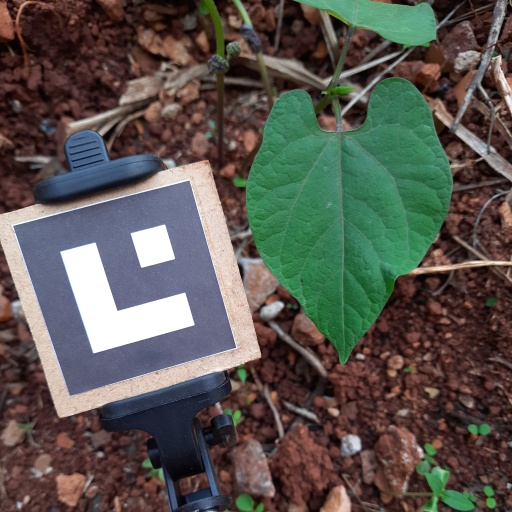
Observations: wavy surface, no eating holes, under shade